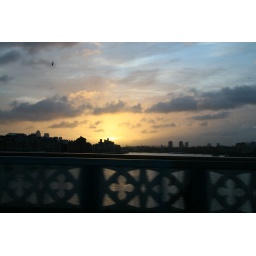
Sunrise over tower bridge